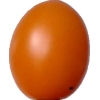
Label: tomato_cherry_orange